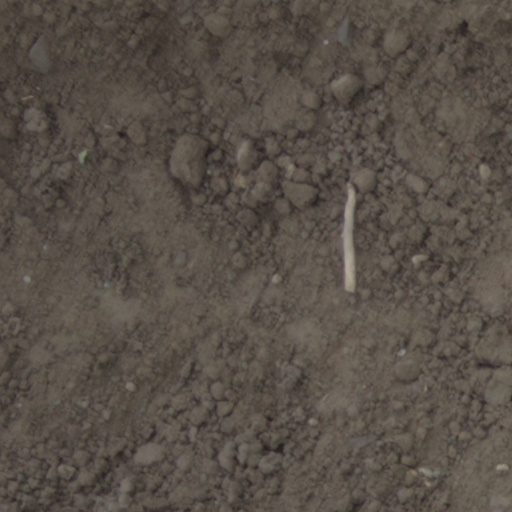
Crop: wheat